Austronesian peoples

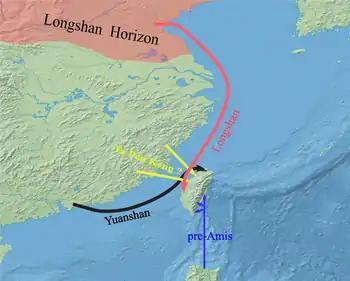
Early waves of migration to Taiwan, proposed by Roger Blench (2014)

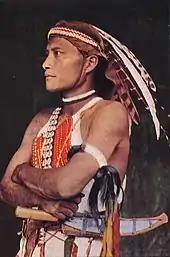
Colorized photograph of a Tsou warrior from Taiwan wearing traditional clothing (pre-World War II)

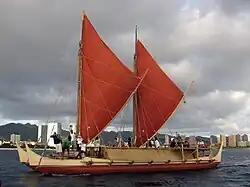
"Hōkūlea", a modern replica of a Polynesian double-hulled voyaging canoe, is an example of a catamaran, another of the early sailing innovations of Austronesians

The broad consensus on the Urheimat (homeland) of Austronesian languages as well as the Neolithic early Austronesian peoples is accepted to be Taiwan, as well as the Penghu Islands. They are believed to have descended from ancestral populations in coastal mainland southern China, which are generally referred to as the "preAustronesians". Through these pre-Austronesians, Austronesians may also share a common ancestry with neighboring groups in Neolithic southern China.